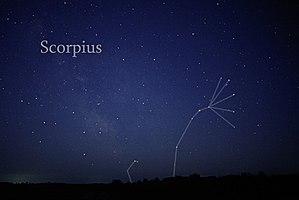
Photographie de la constellation Scorpius, le scorpion.
Le Scorpion est une constellation du zodiaque traversée par le Soleil du 20 novembre au 29 novembre. Il se situe entre la Balance à l'ouest et Ophiuchus à l'est. Il appartient à l’hémisphère sud céleste, et une grande partie de la constellation est sous l'écliptique. Le Scorpion était l’une des 48 constellations identifiées par Ptolémée.